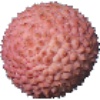
Label: lychee